Helen Hay Whitney

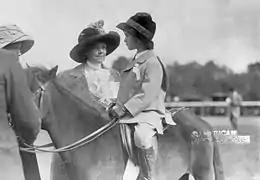
Helen Hay Whitney and her six-year-old son, John Hay Whitney (October 12, 1910)

After her husband's death in 1927, she continued to manage Greentree, and Greentree Stable, and it continued to be a major force in Thoroughbred flat and steeplechase horse racing. Her horses won the American Grand National steeplechase in 1926, 1927, 1928, and 1937. In flat racing, her horses Twenty Grand and Shut Out won the Kentucky Derby and Belmont Stakes in 1931 and 1942, respectively.